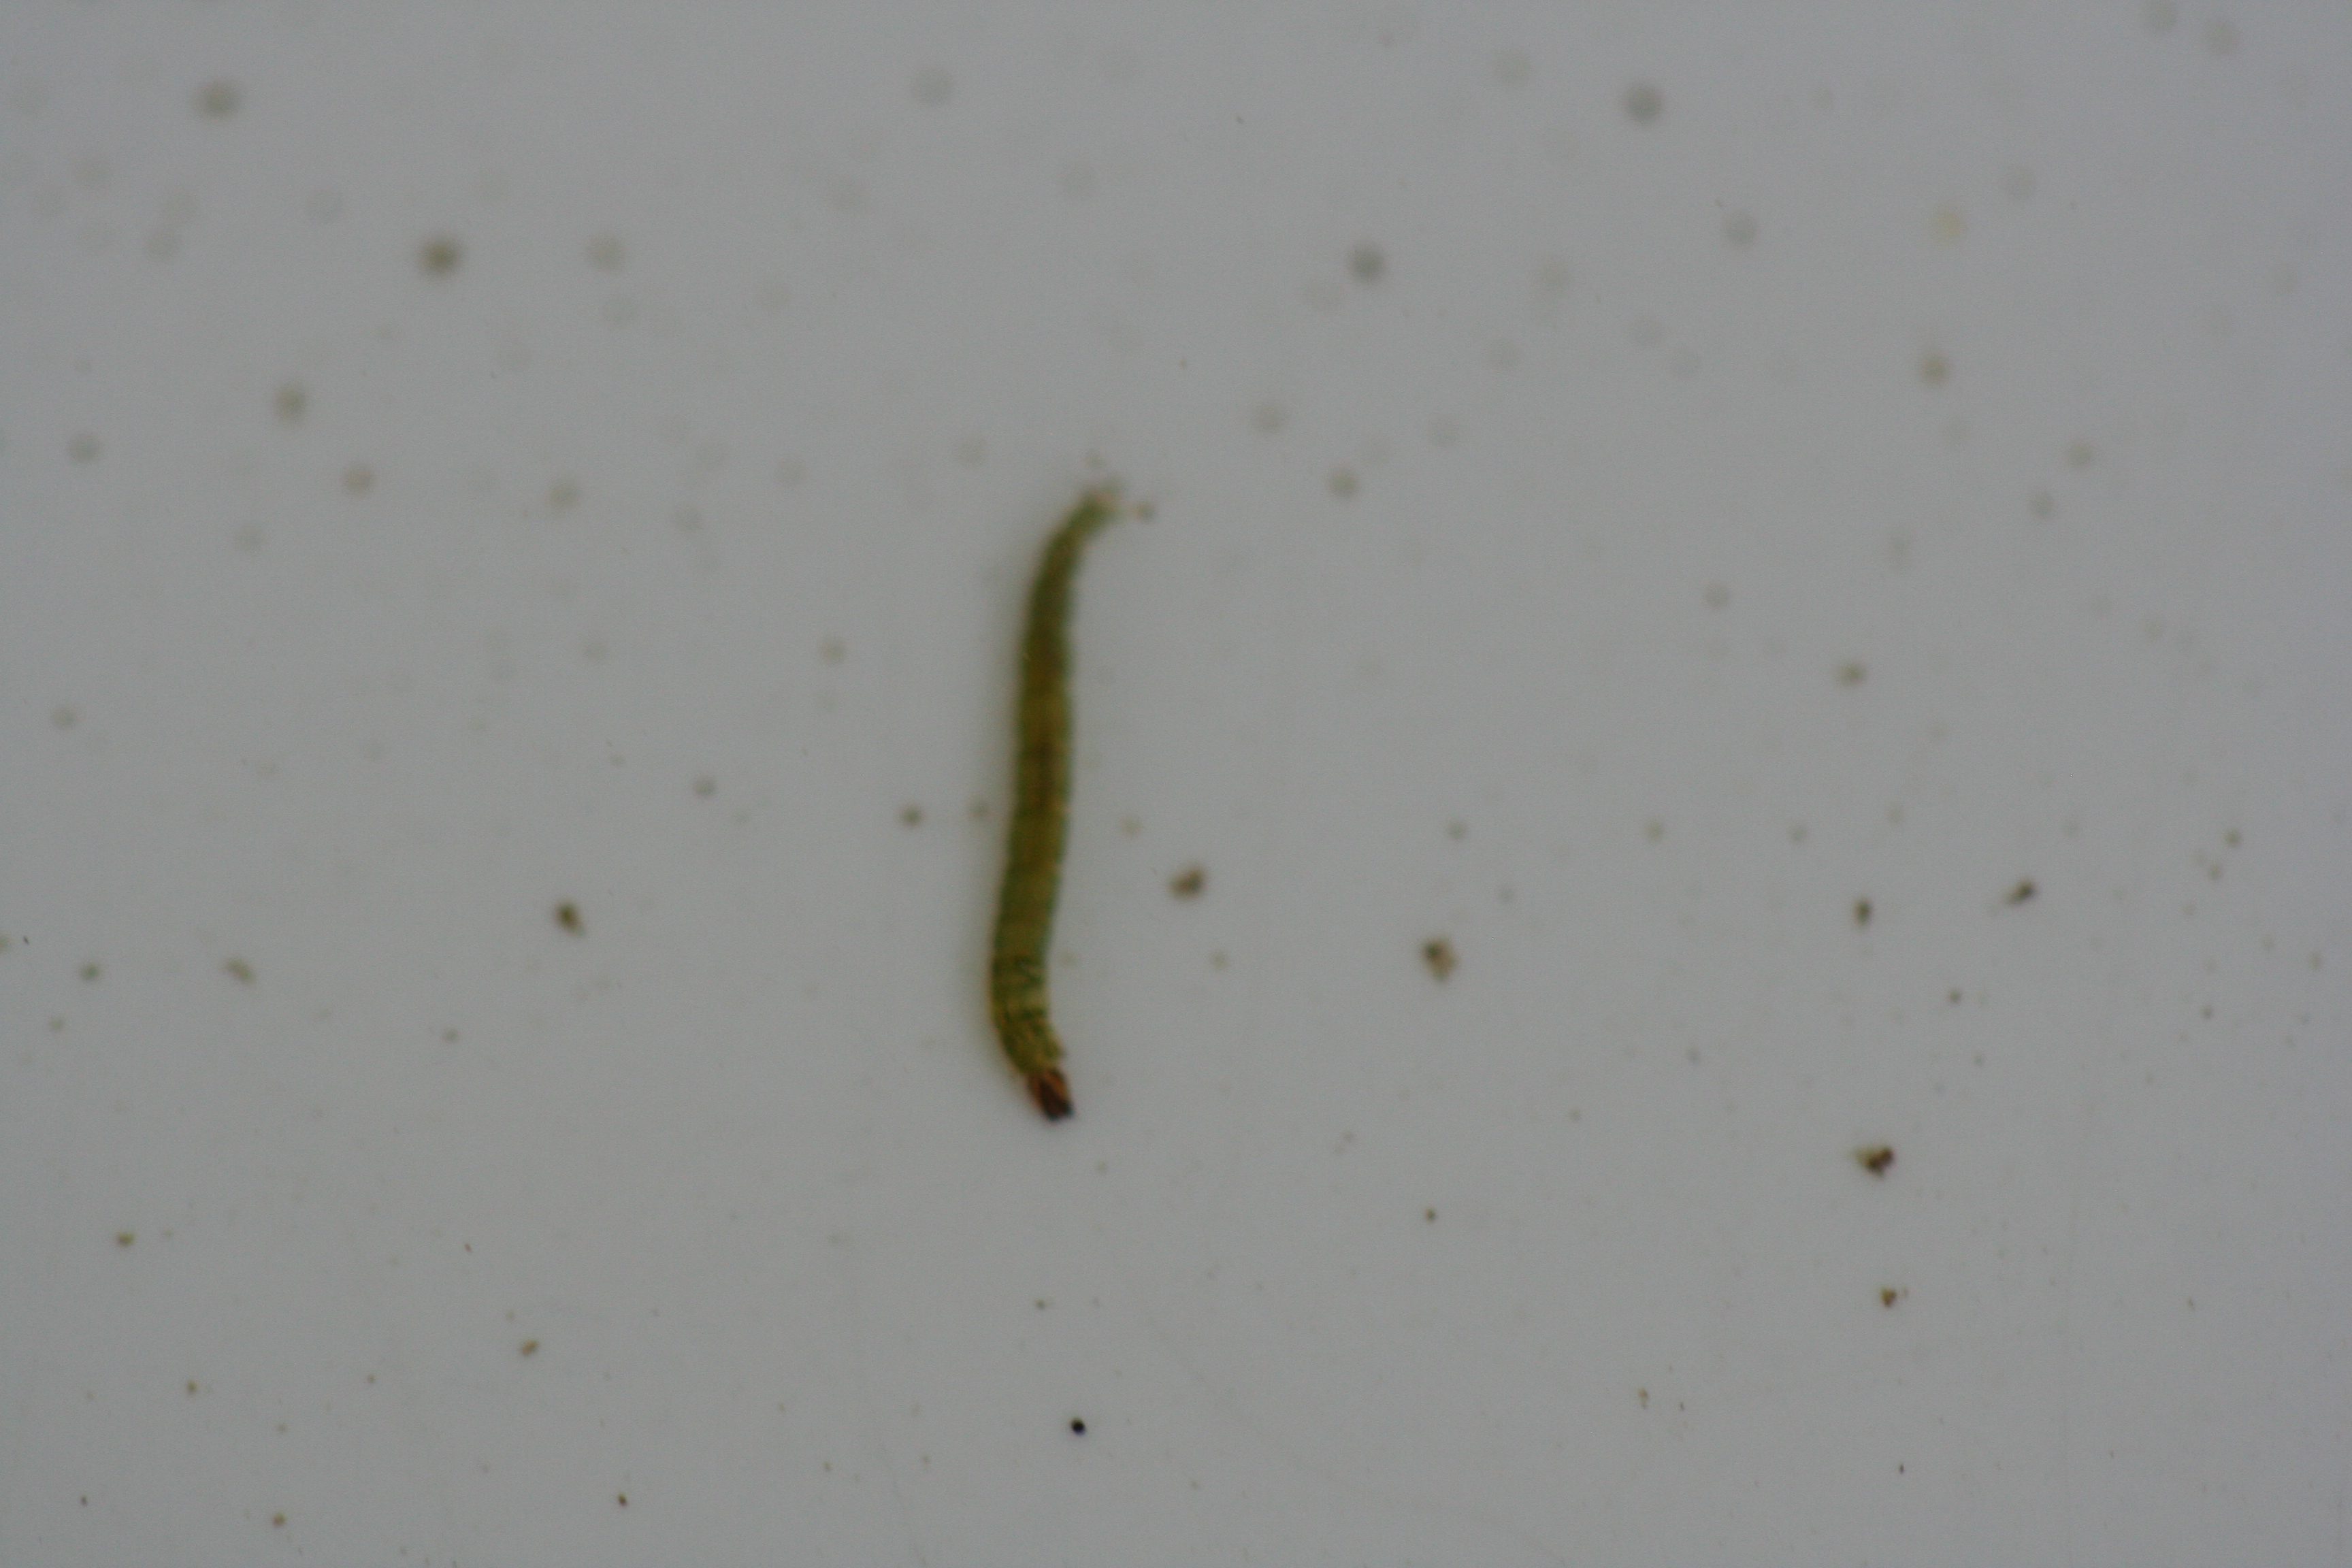
Macroinvertebrate group: true_flies